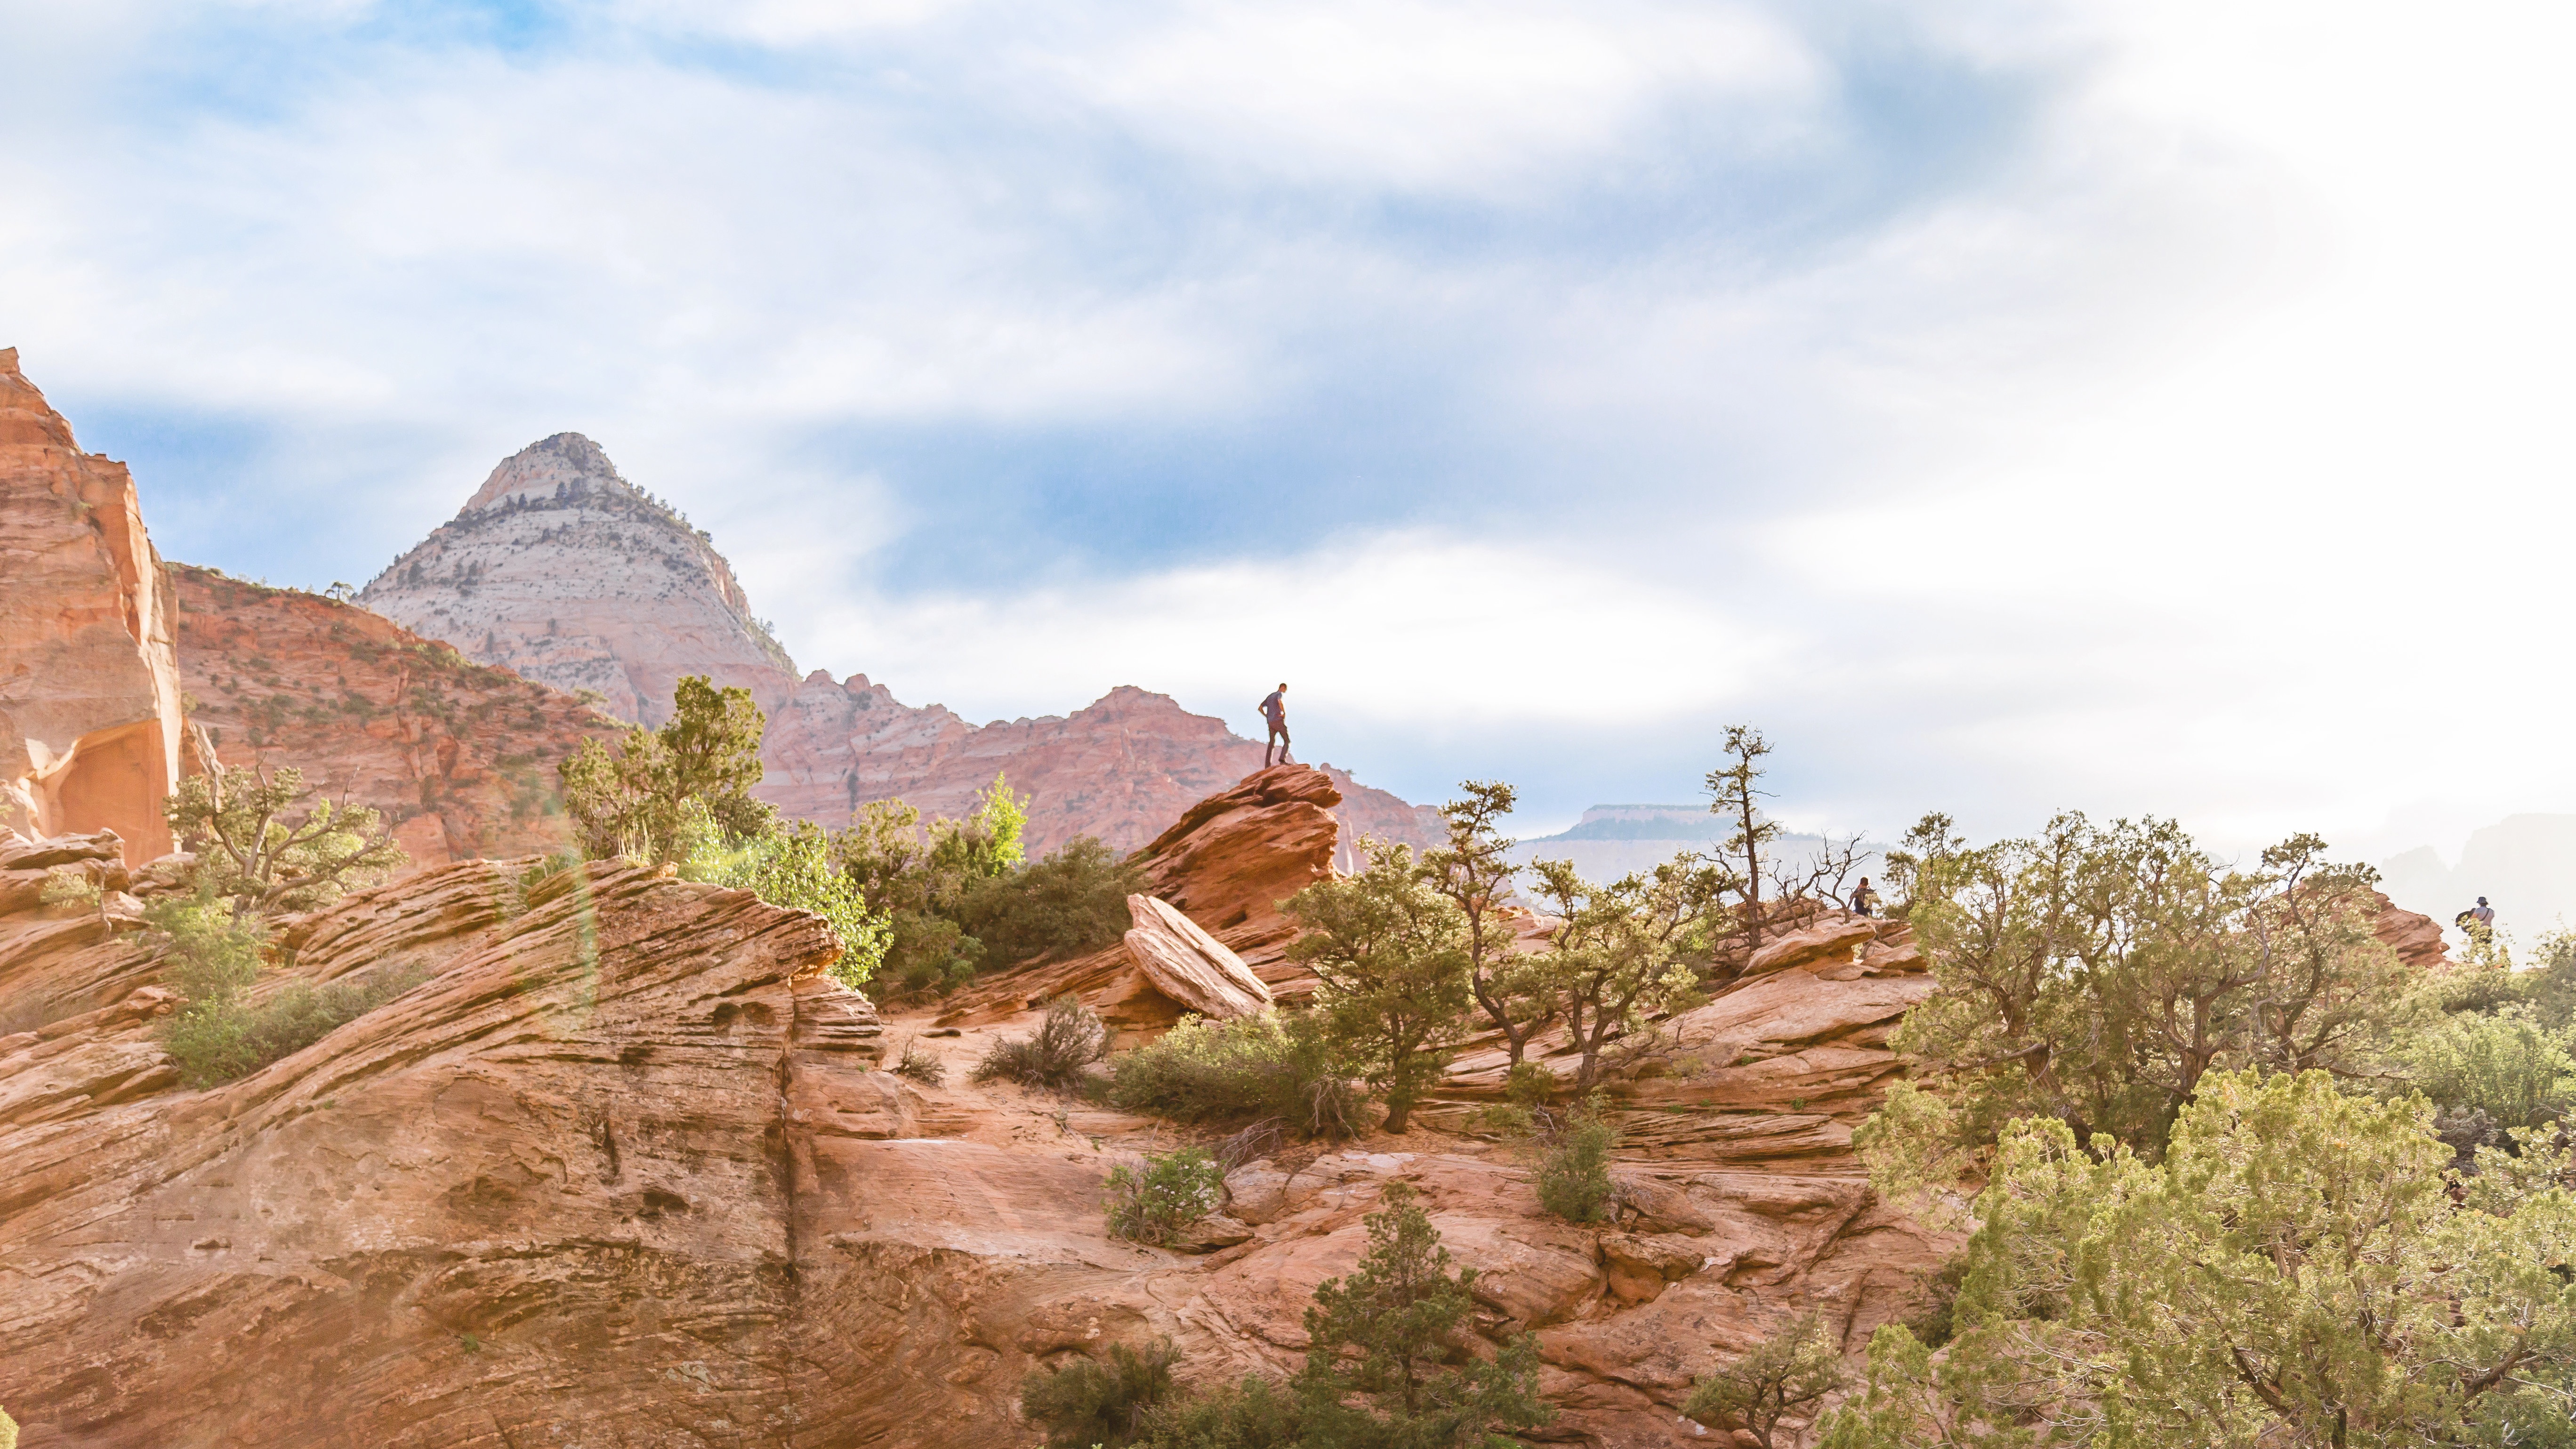
tree, rock, mountain, cloud, desert, valley, cliff, tourism, terrain, badlands, plateau